Pino–Tronzano railway station

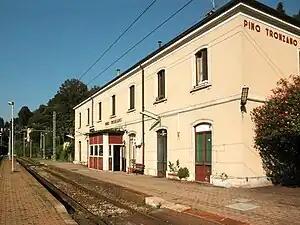
The station building in 2011

Pino–Tronzano railway station is a railway station in the comune of Maccagno con Pino e Veddasca, in the Italian region of Lombardy. It is an intermediate stop on the standard gauge Cadenazzo–Luino line of Rete Ferroviaria Italiana and is final station south of the border between Switzerland and Italy.